Pharmaceutical Benefits Scheme

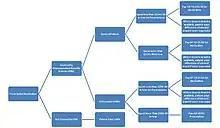
Diagram showing the provision of medication under the PBS, as at 2008

PBS is governed by the "National Health Act 1953" and "National Health (Pharmaceutical Benefits) Regulations 1960 (Cth)". Pharmaceutical benefits under PBS may only be supplied by pharmacists and medical practitioners approved under the Act.